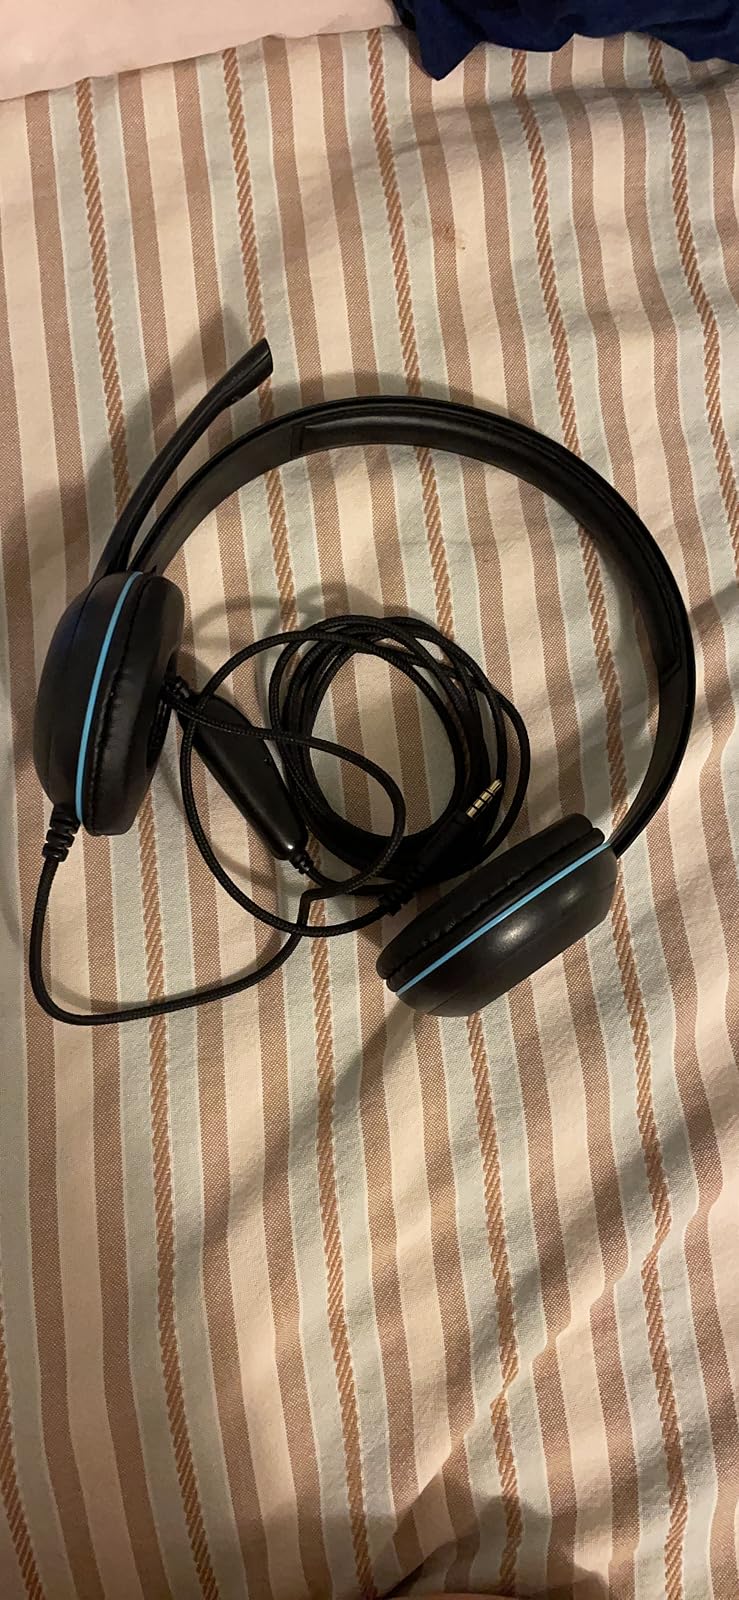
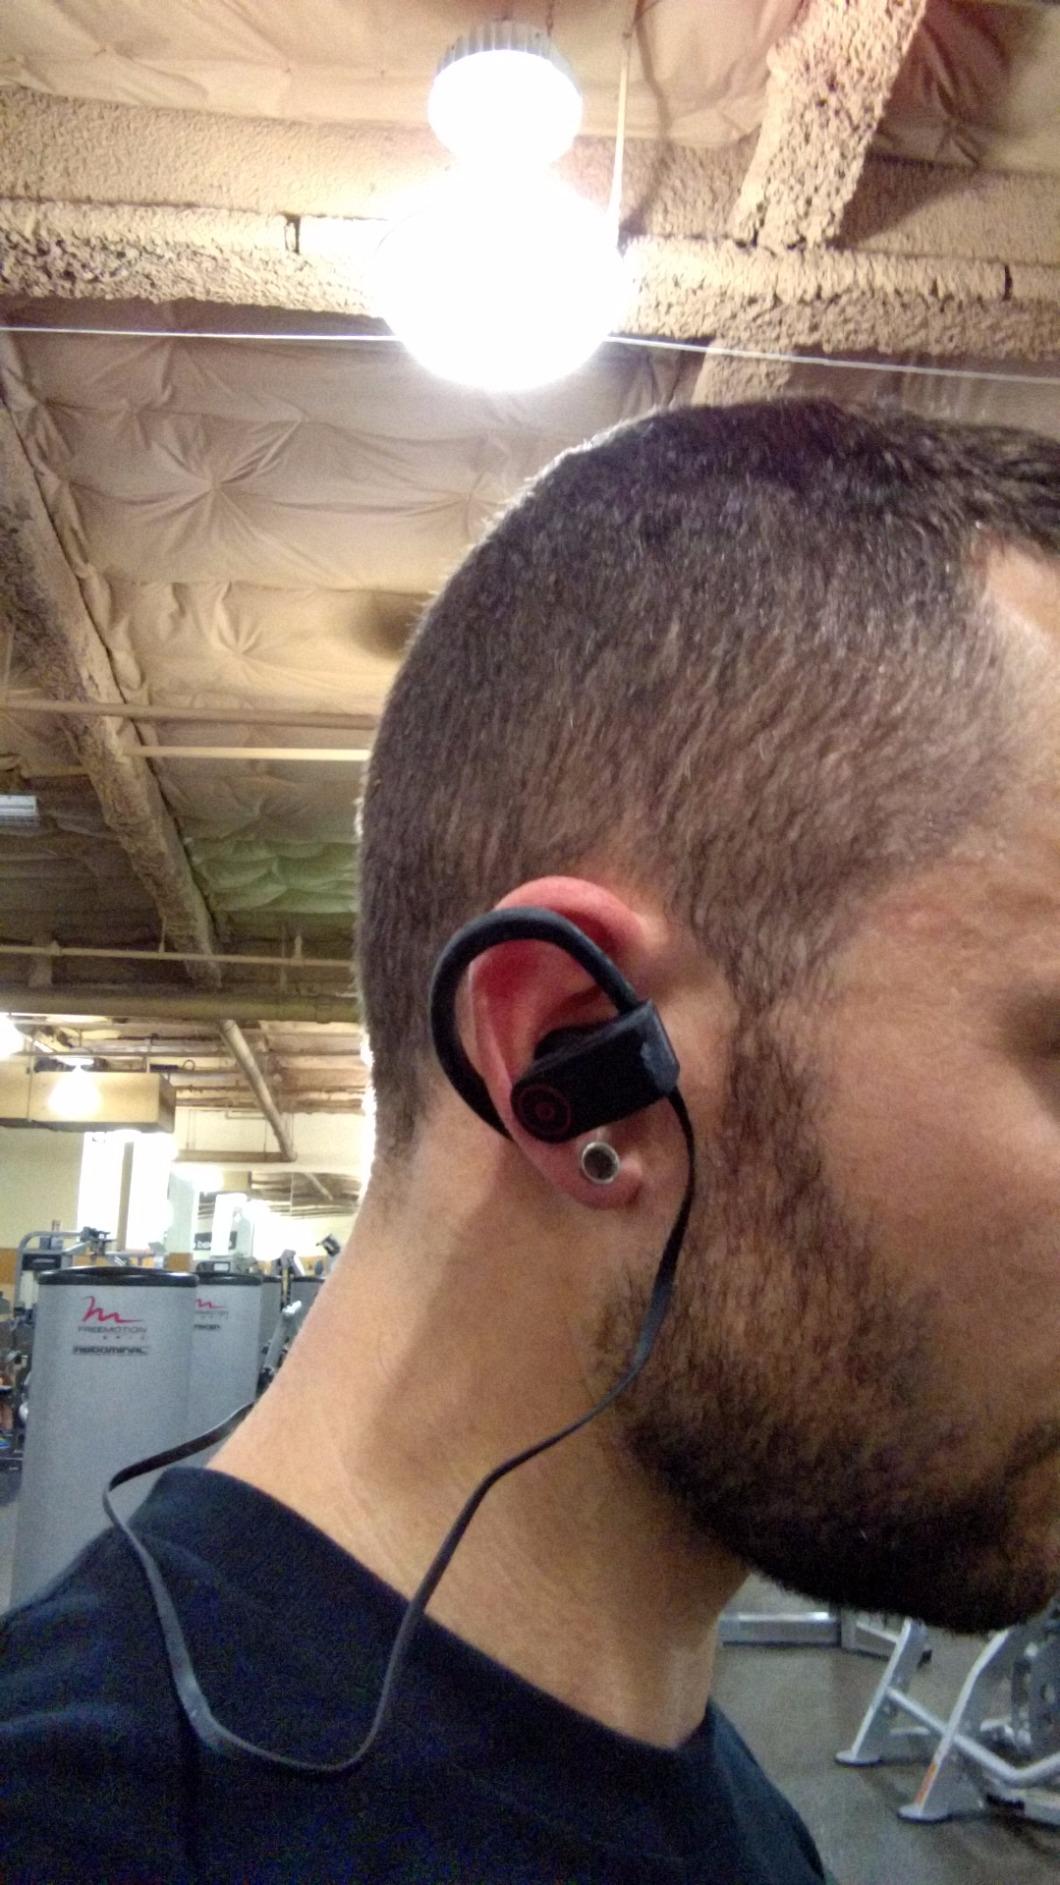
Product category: headphones
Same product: no